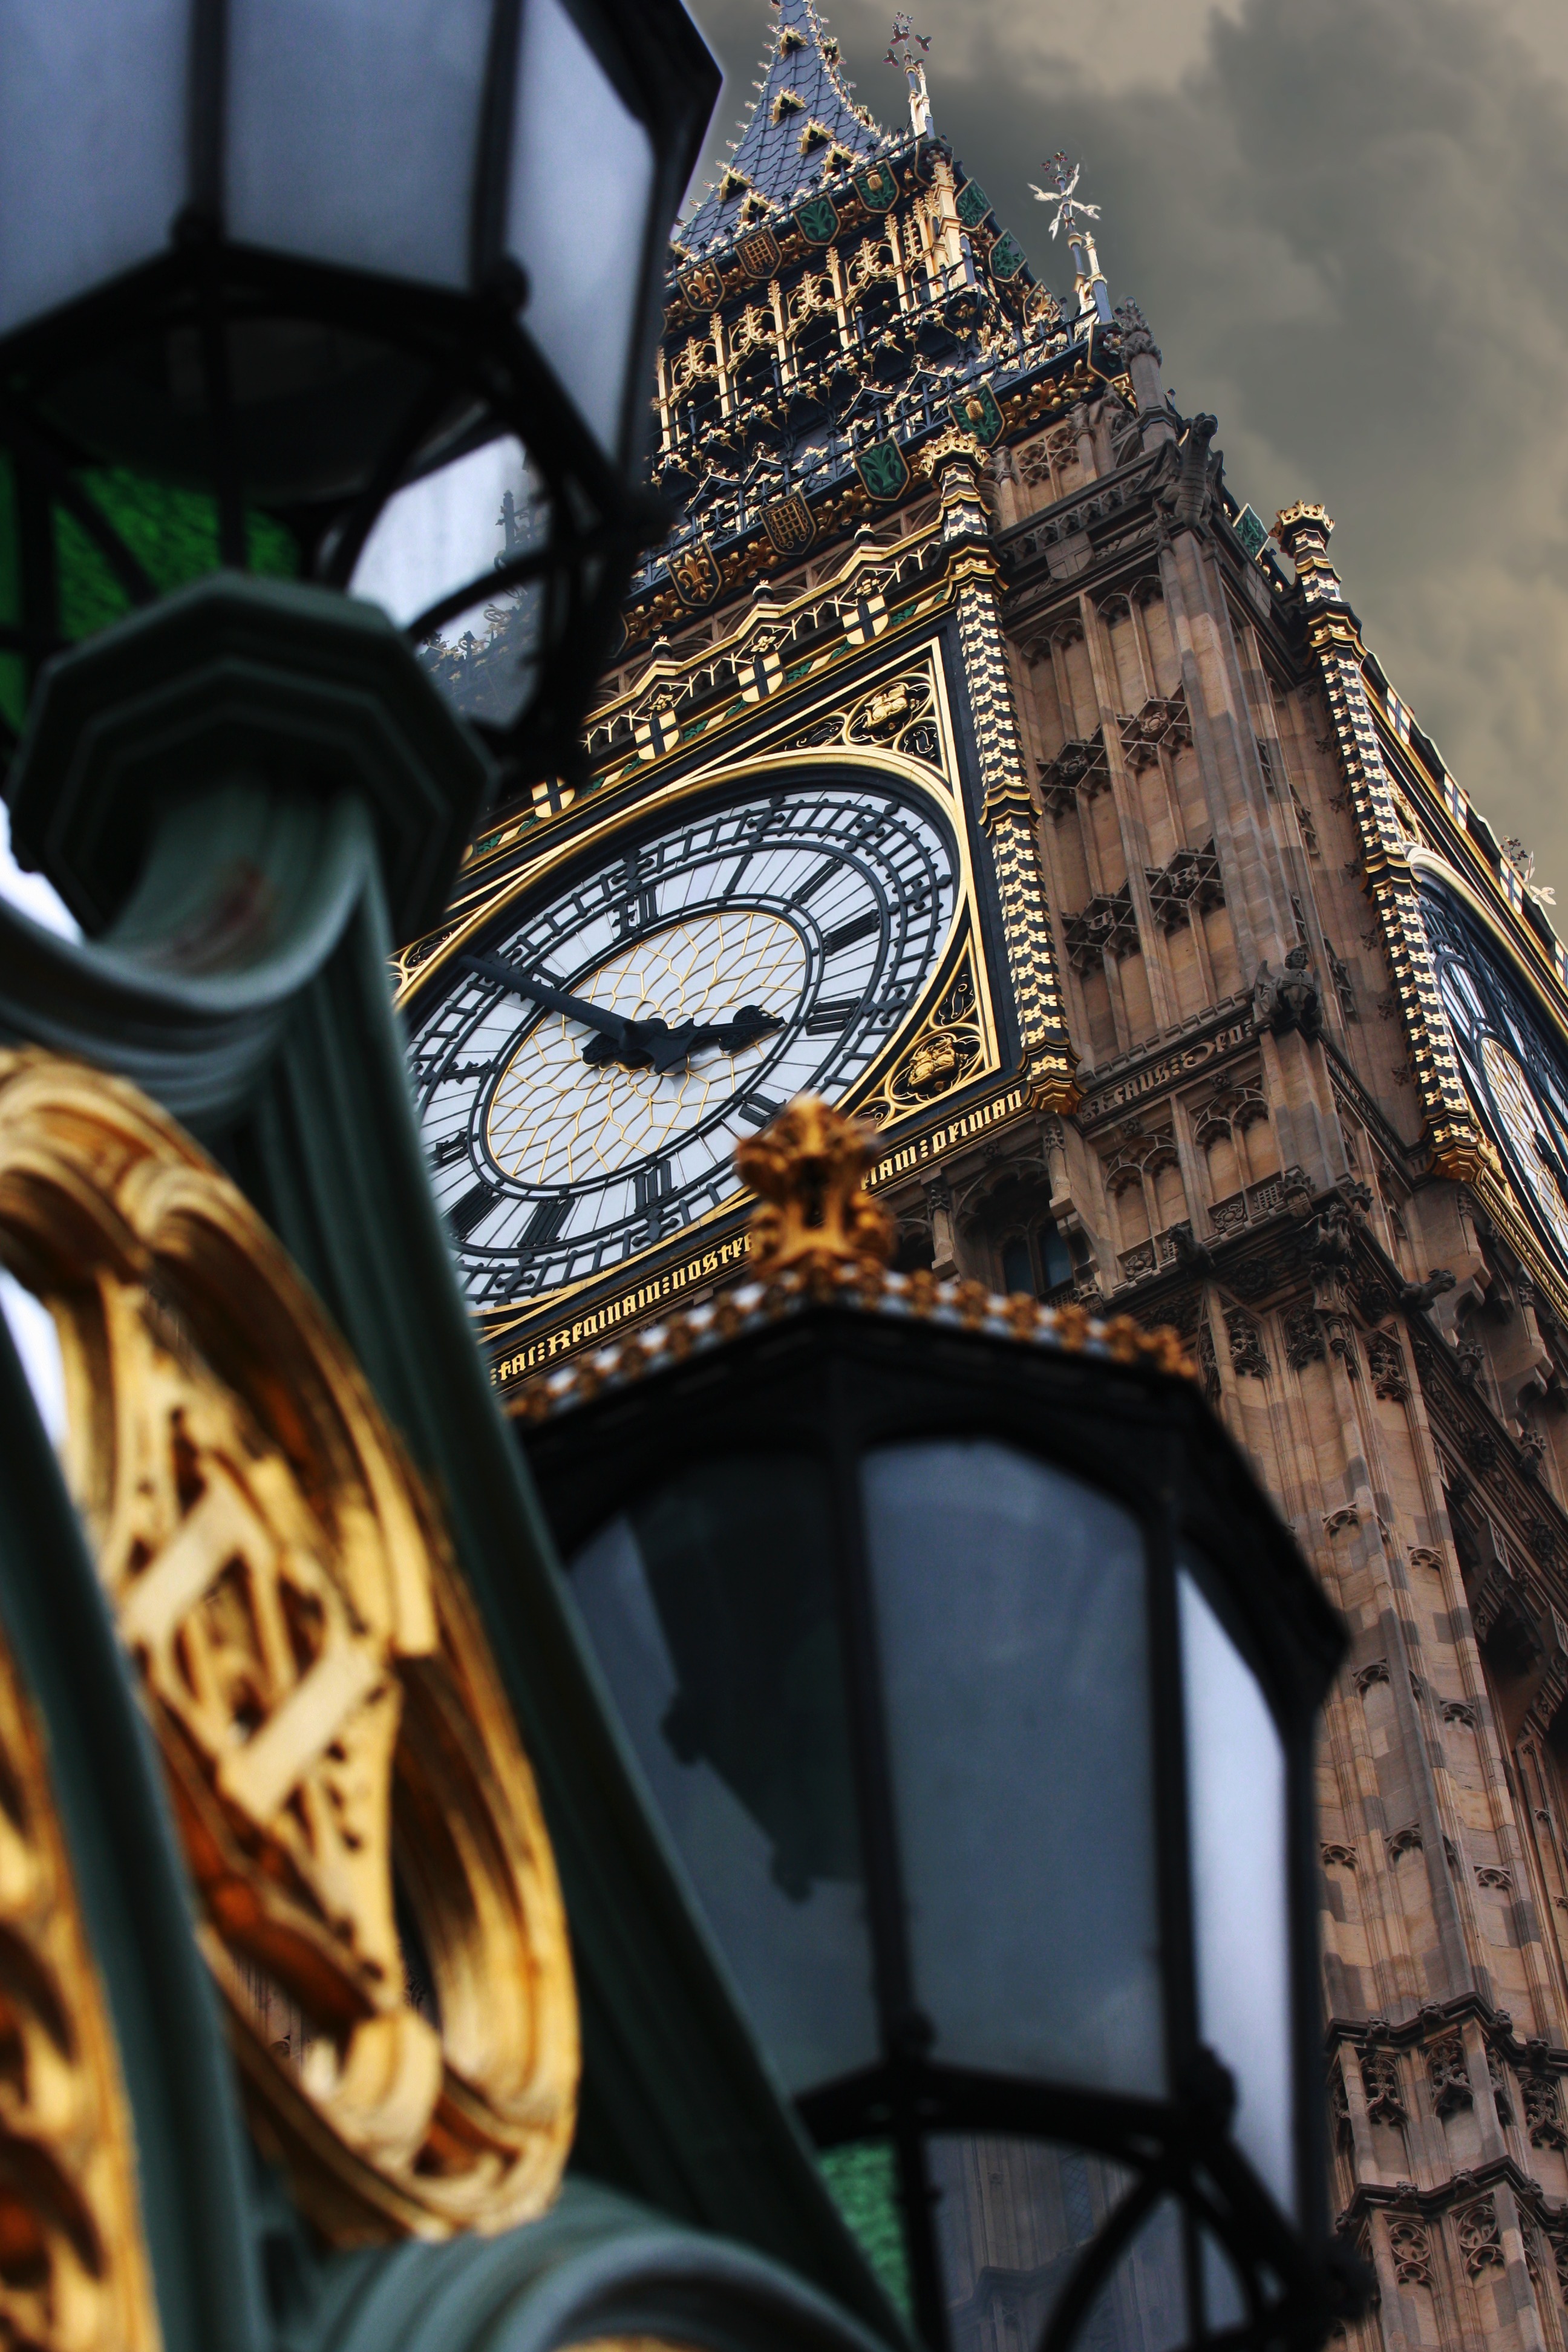
window, clock, time, sight, tower, church, big ben, england, london, clouds, temple, dramatic, historical, great britain, united kingdom